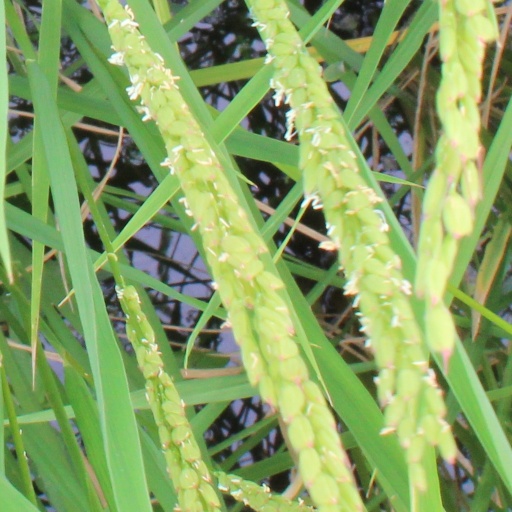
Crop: rice